Wartburg

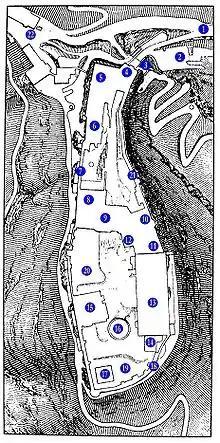
Map of the Wartburg: (1) access ramp, (2) redoubt, (3) drawbridge, (4) "Torhaus" (barbican), (5) "Ritterhaus", (6) "Vogtei" and first courtyard, (7) "Margarethengang", (8) "Dirnitzlaube", (9) inner gatehouse, (10) "Neue Kemenate", (11) stairs, (12) "Bergfried", (13) "Palas", (14) "Ritterbad",(15) "Gadem", (16) second courtyard with cistern (17) "Südturm", (18) southern curtain wall, (19) kitchen garden, (20) Commandant's garden, (21) "Elisabethengang", (22) "Hotel auf der Wartburg"

In 1777, Johann Wolfgang von Goethe stayed at the Wartburg for five weeks, making various drawings of the buildings.